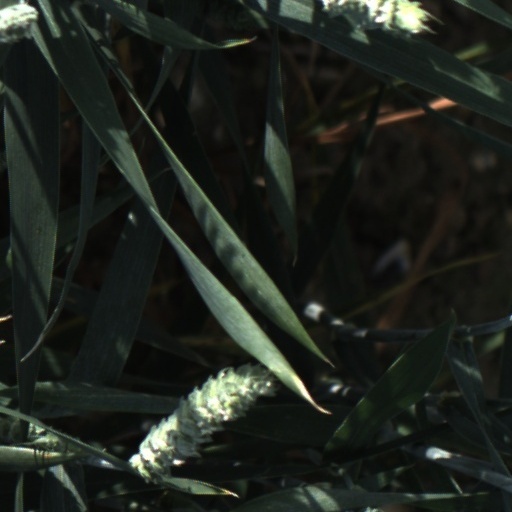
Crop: wheat